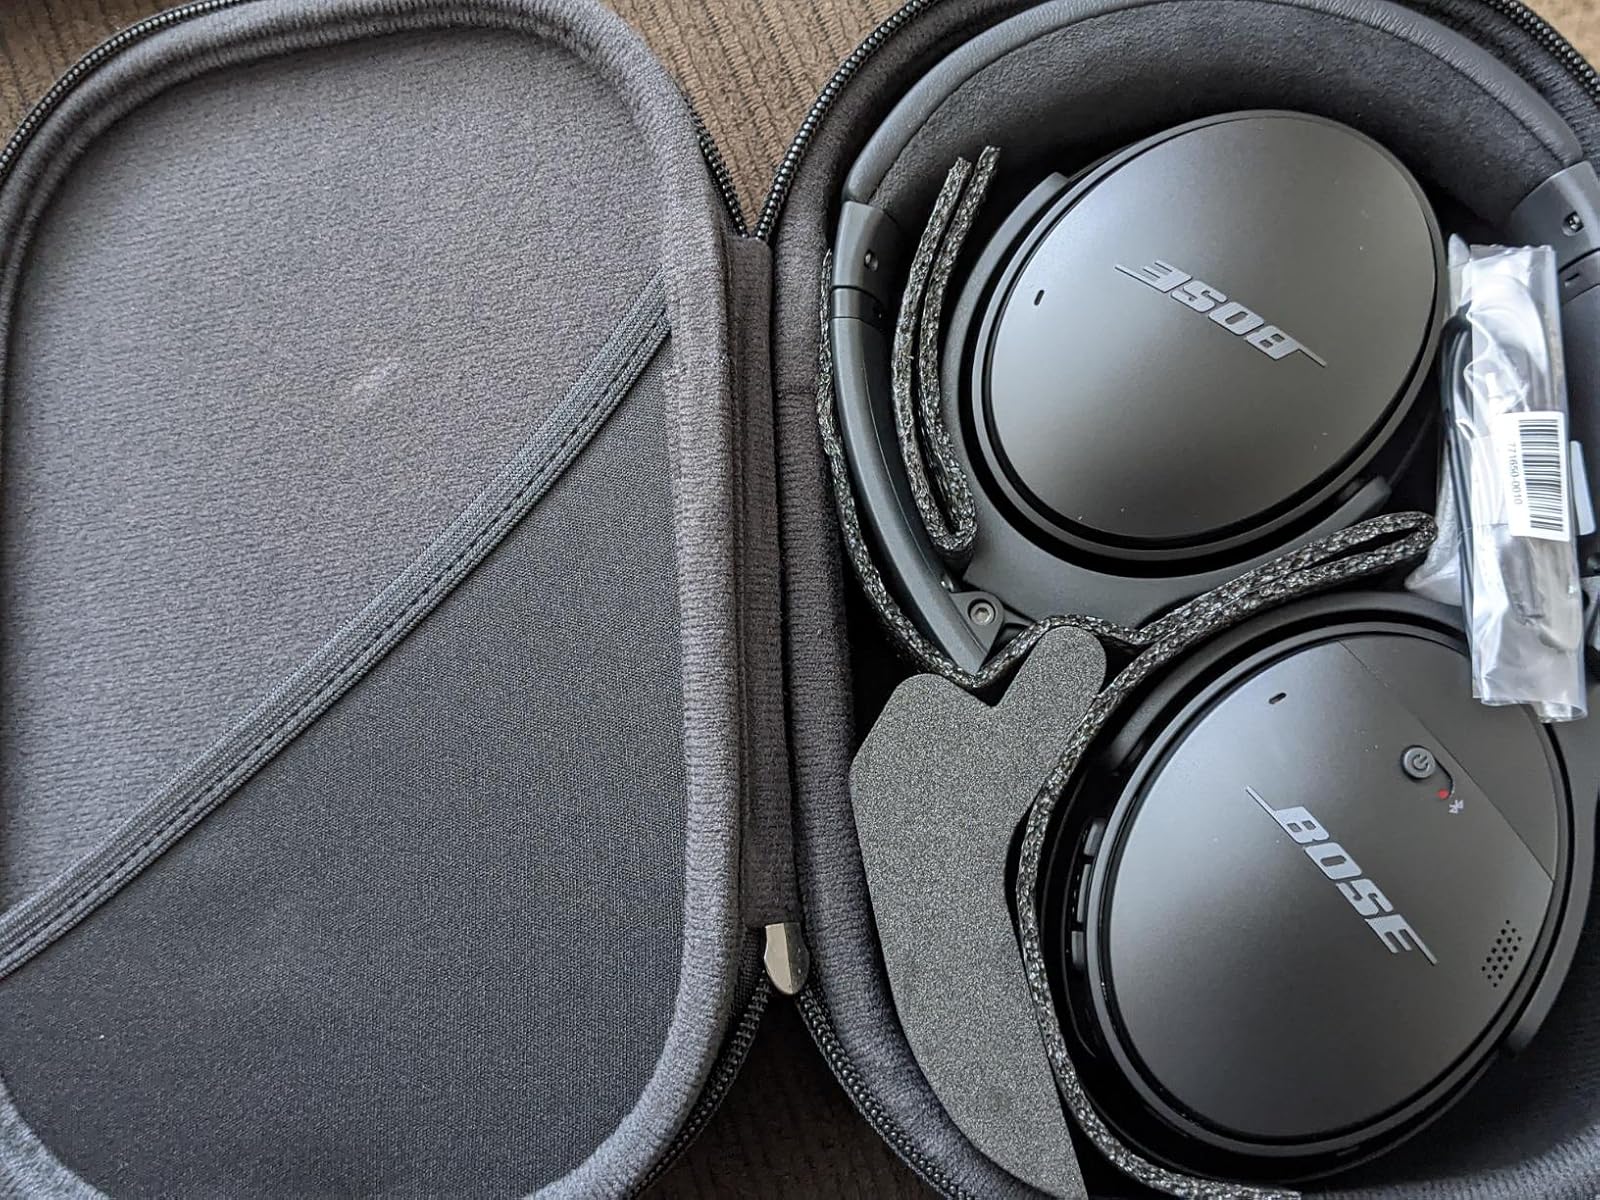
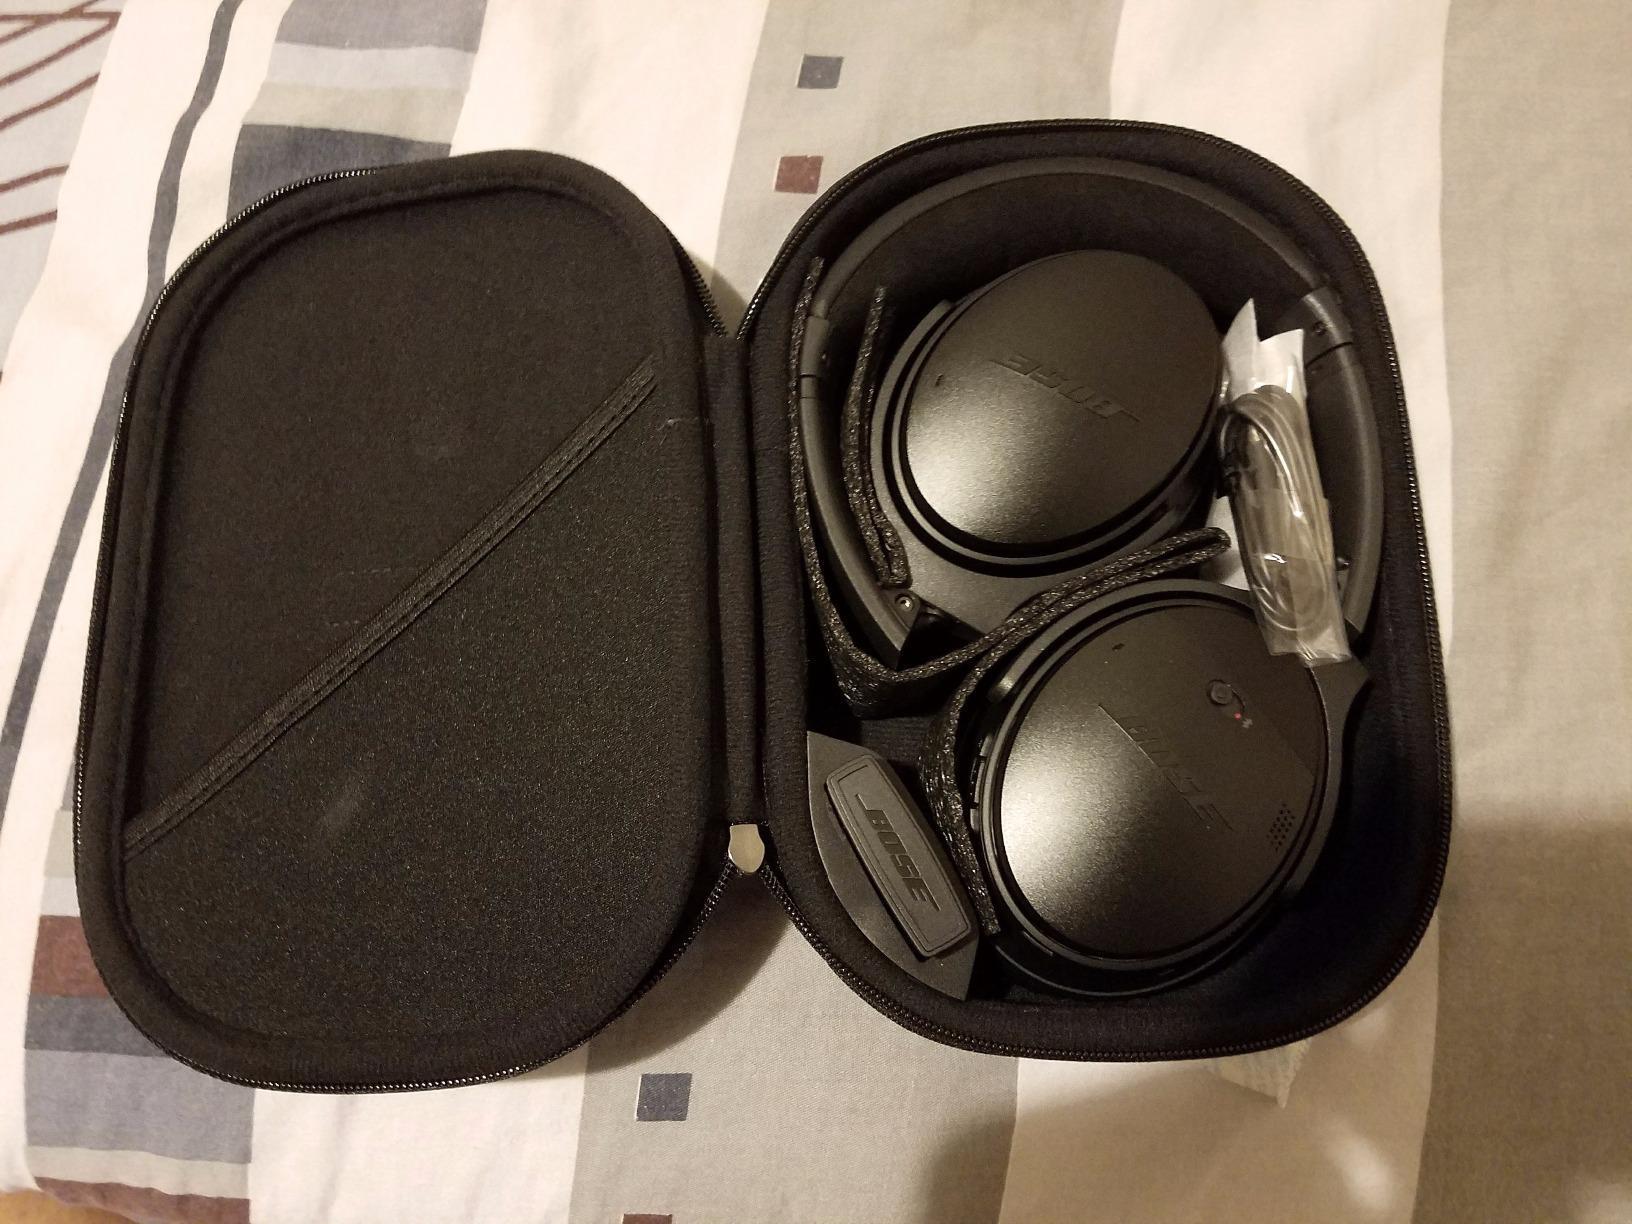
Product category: headphones
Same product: yes